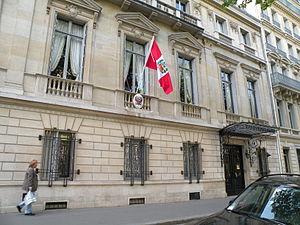
Ambassade du Pérou en France, 50 avenue Kléber, Paris